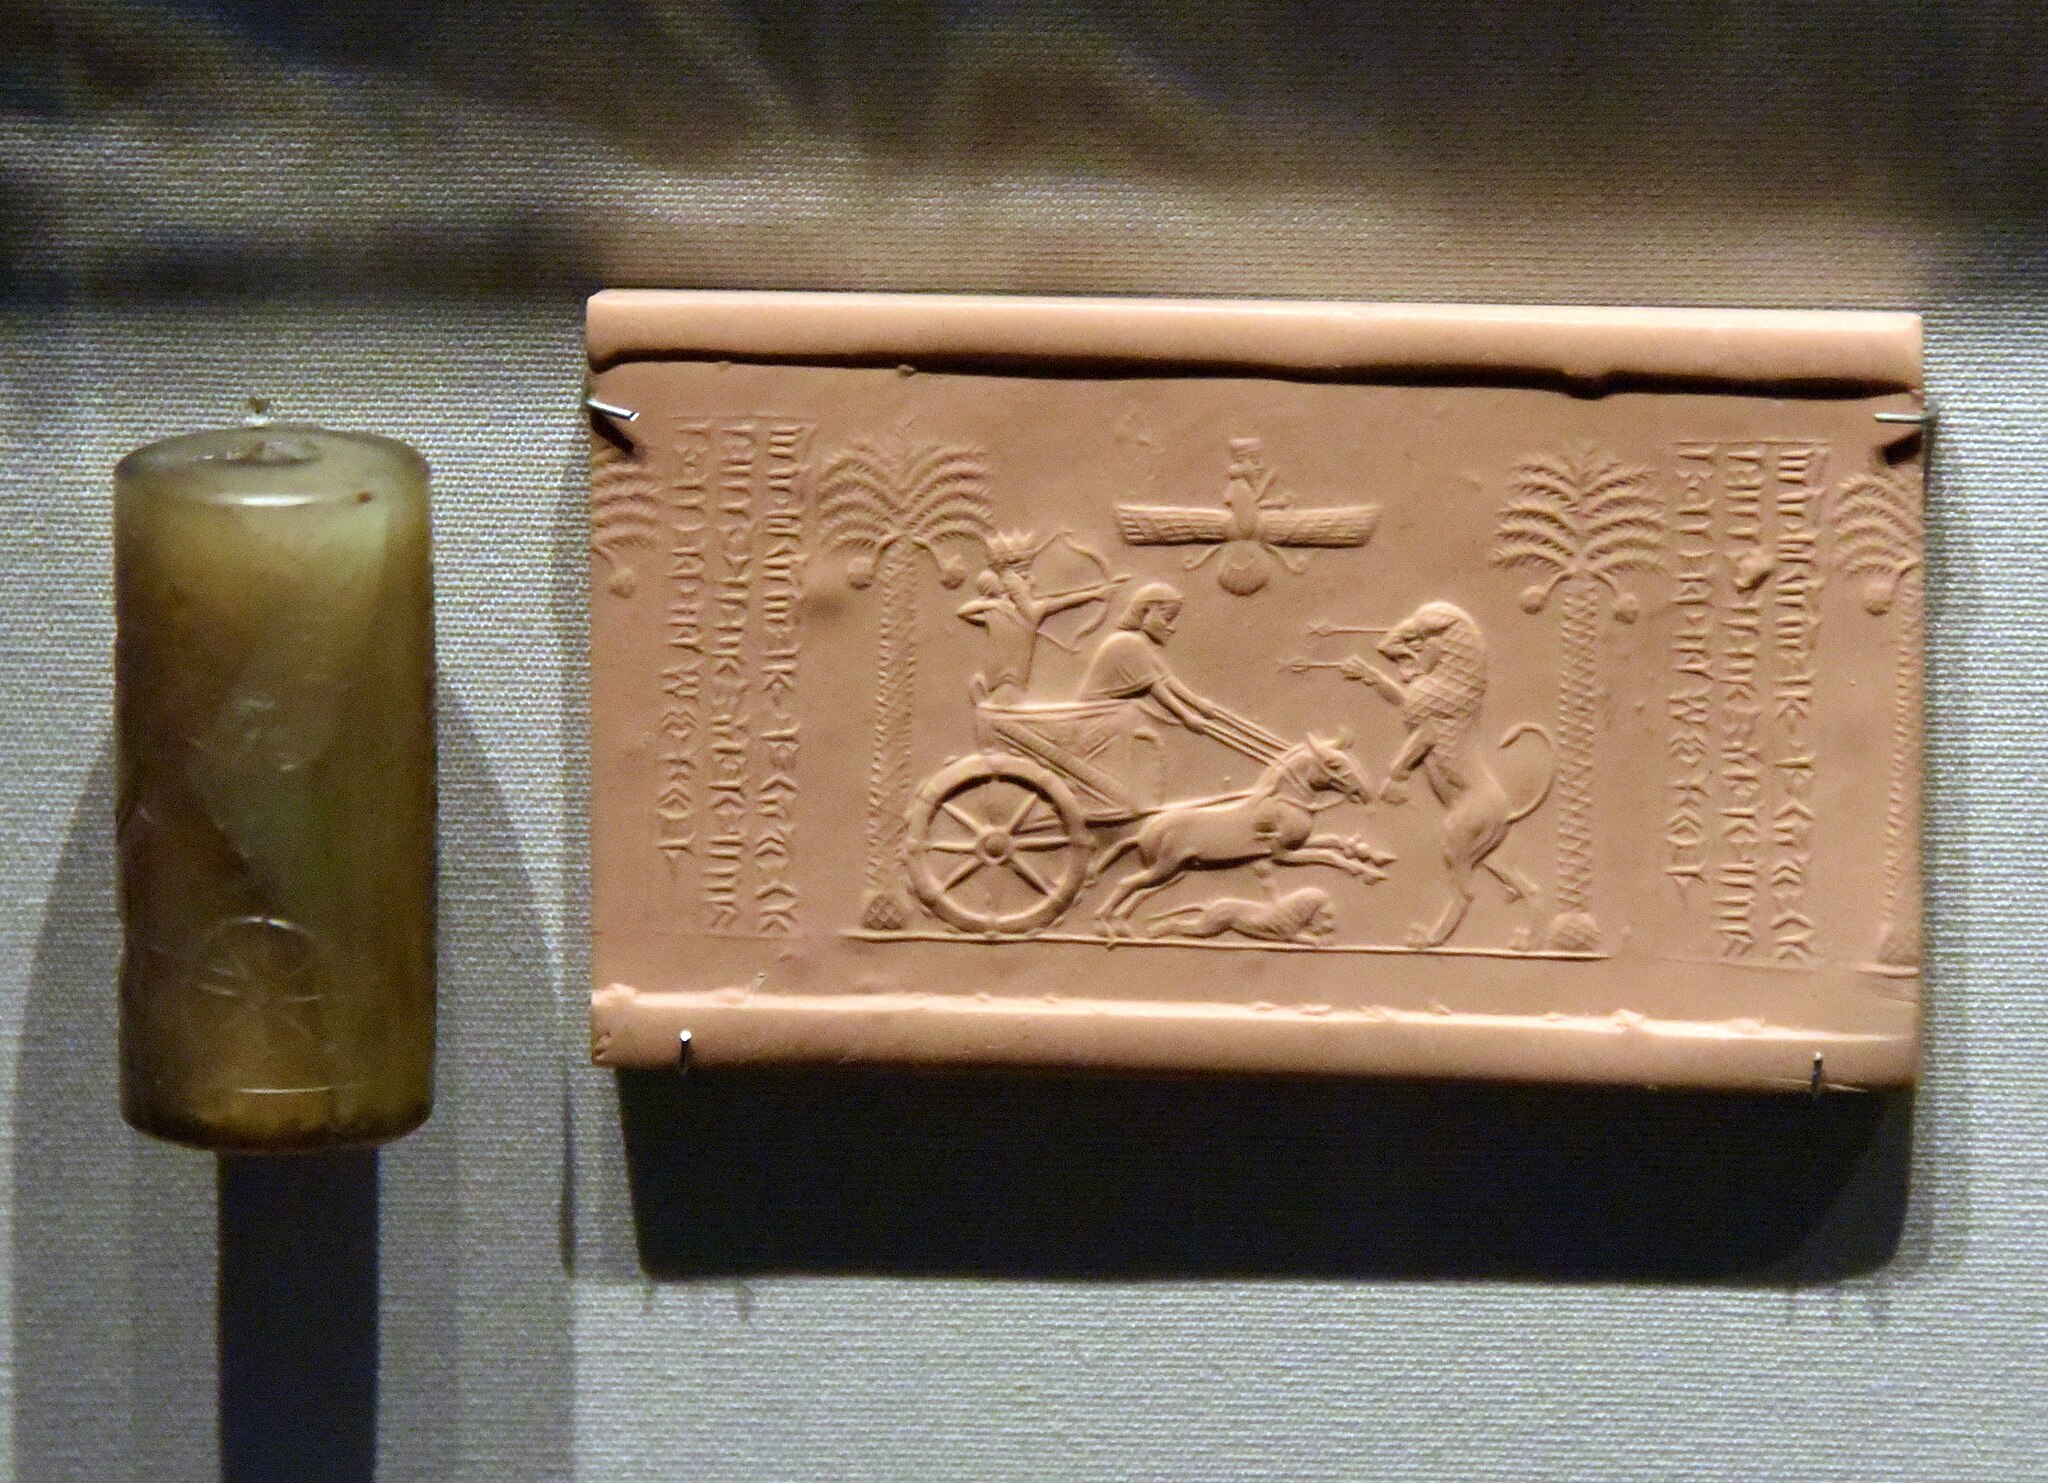
Title: The Darius seal. Darius stands in a royal chariot below Ahura Mazda and shoots arrows at a rampant lion. From Thebes, Egypt. 6th-5th century BCE. British Museum
Description: The Darius seal. The Achaemenid king Darius I stands in a royal chariot (below god Ahura Mazda) and shoots arrows at a rampant lion. The seal probably belonged to a high-ranking official, not Darius himself. Tri-lingual cuneiform inscription (Elamite, Old Persian, and Babylonian); it reads " Darius, Great King". Chalcedony/prase. From Thebes, Egypt. 6th-5th century BCE. British Museum Reference (On display (G52/dc3))
Date: 2016-03-15 18:22:48
Categories: Cylinder seals, Darius I, Ahura Mazda, Self-published work, Room 52, British Museum, Elamite inscriptions, Lion hunts in art, Zoroastrian art in the British Museum, Chalcedony objects, Old Persian inscriptions, Achaemenid cylinder seals, Seal impression of Darius I, Achaemenid reliefs of lions, Cylinder seals of Iran